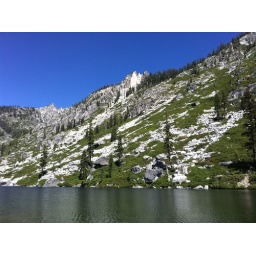
Lower Canyon Creek Lake surrounded by the white rock (not snow) of the Sawtooth Ridge.